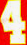
Number: 4